Easter Lily (badge)

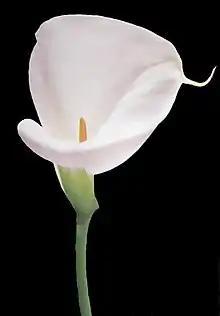
Easter Lily

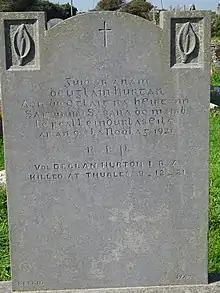
Grave at Ardmore Cathedral of Declan Hurton (Old IRA), killed during the Irish War of Independence; note the Easter lilies

The Easter Lily is a badge in the shape of a calla lily flower, worn during Easter by Irish republicans as a symbol of remembrance for Irish republican combatants who died during or were executed after the 1916 Easter Rising. Depending on the political affiliations of the bearer, it can also commemorate members of the pre-Treaty Irish Republican Army, both post-Treaty Irish Republican Armies, and either the Provisional IRA or the Official IRA. It may also be used to commemorate members of the Irish National Liberation Army (INLA).